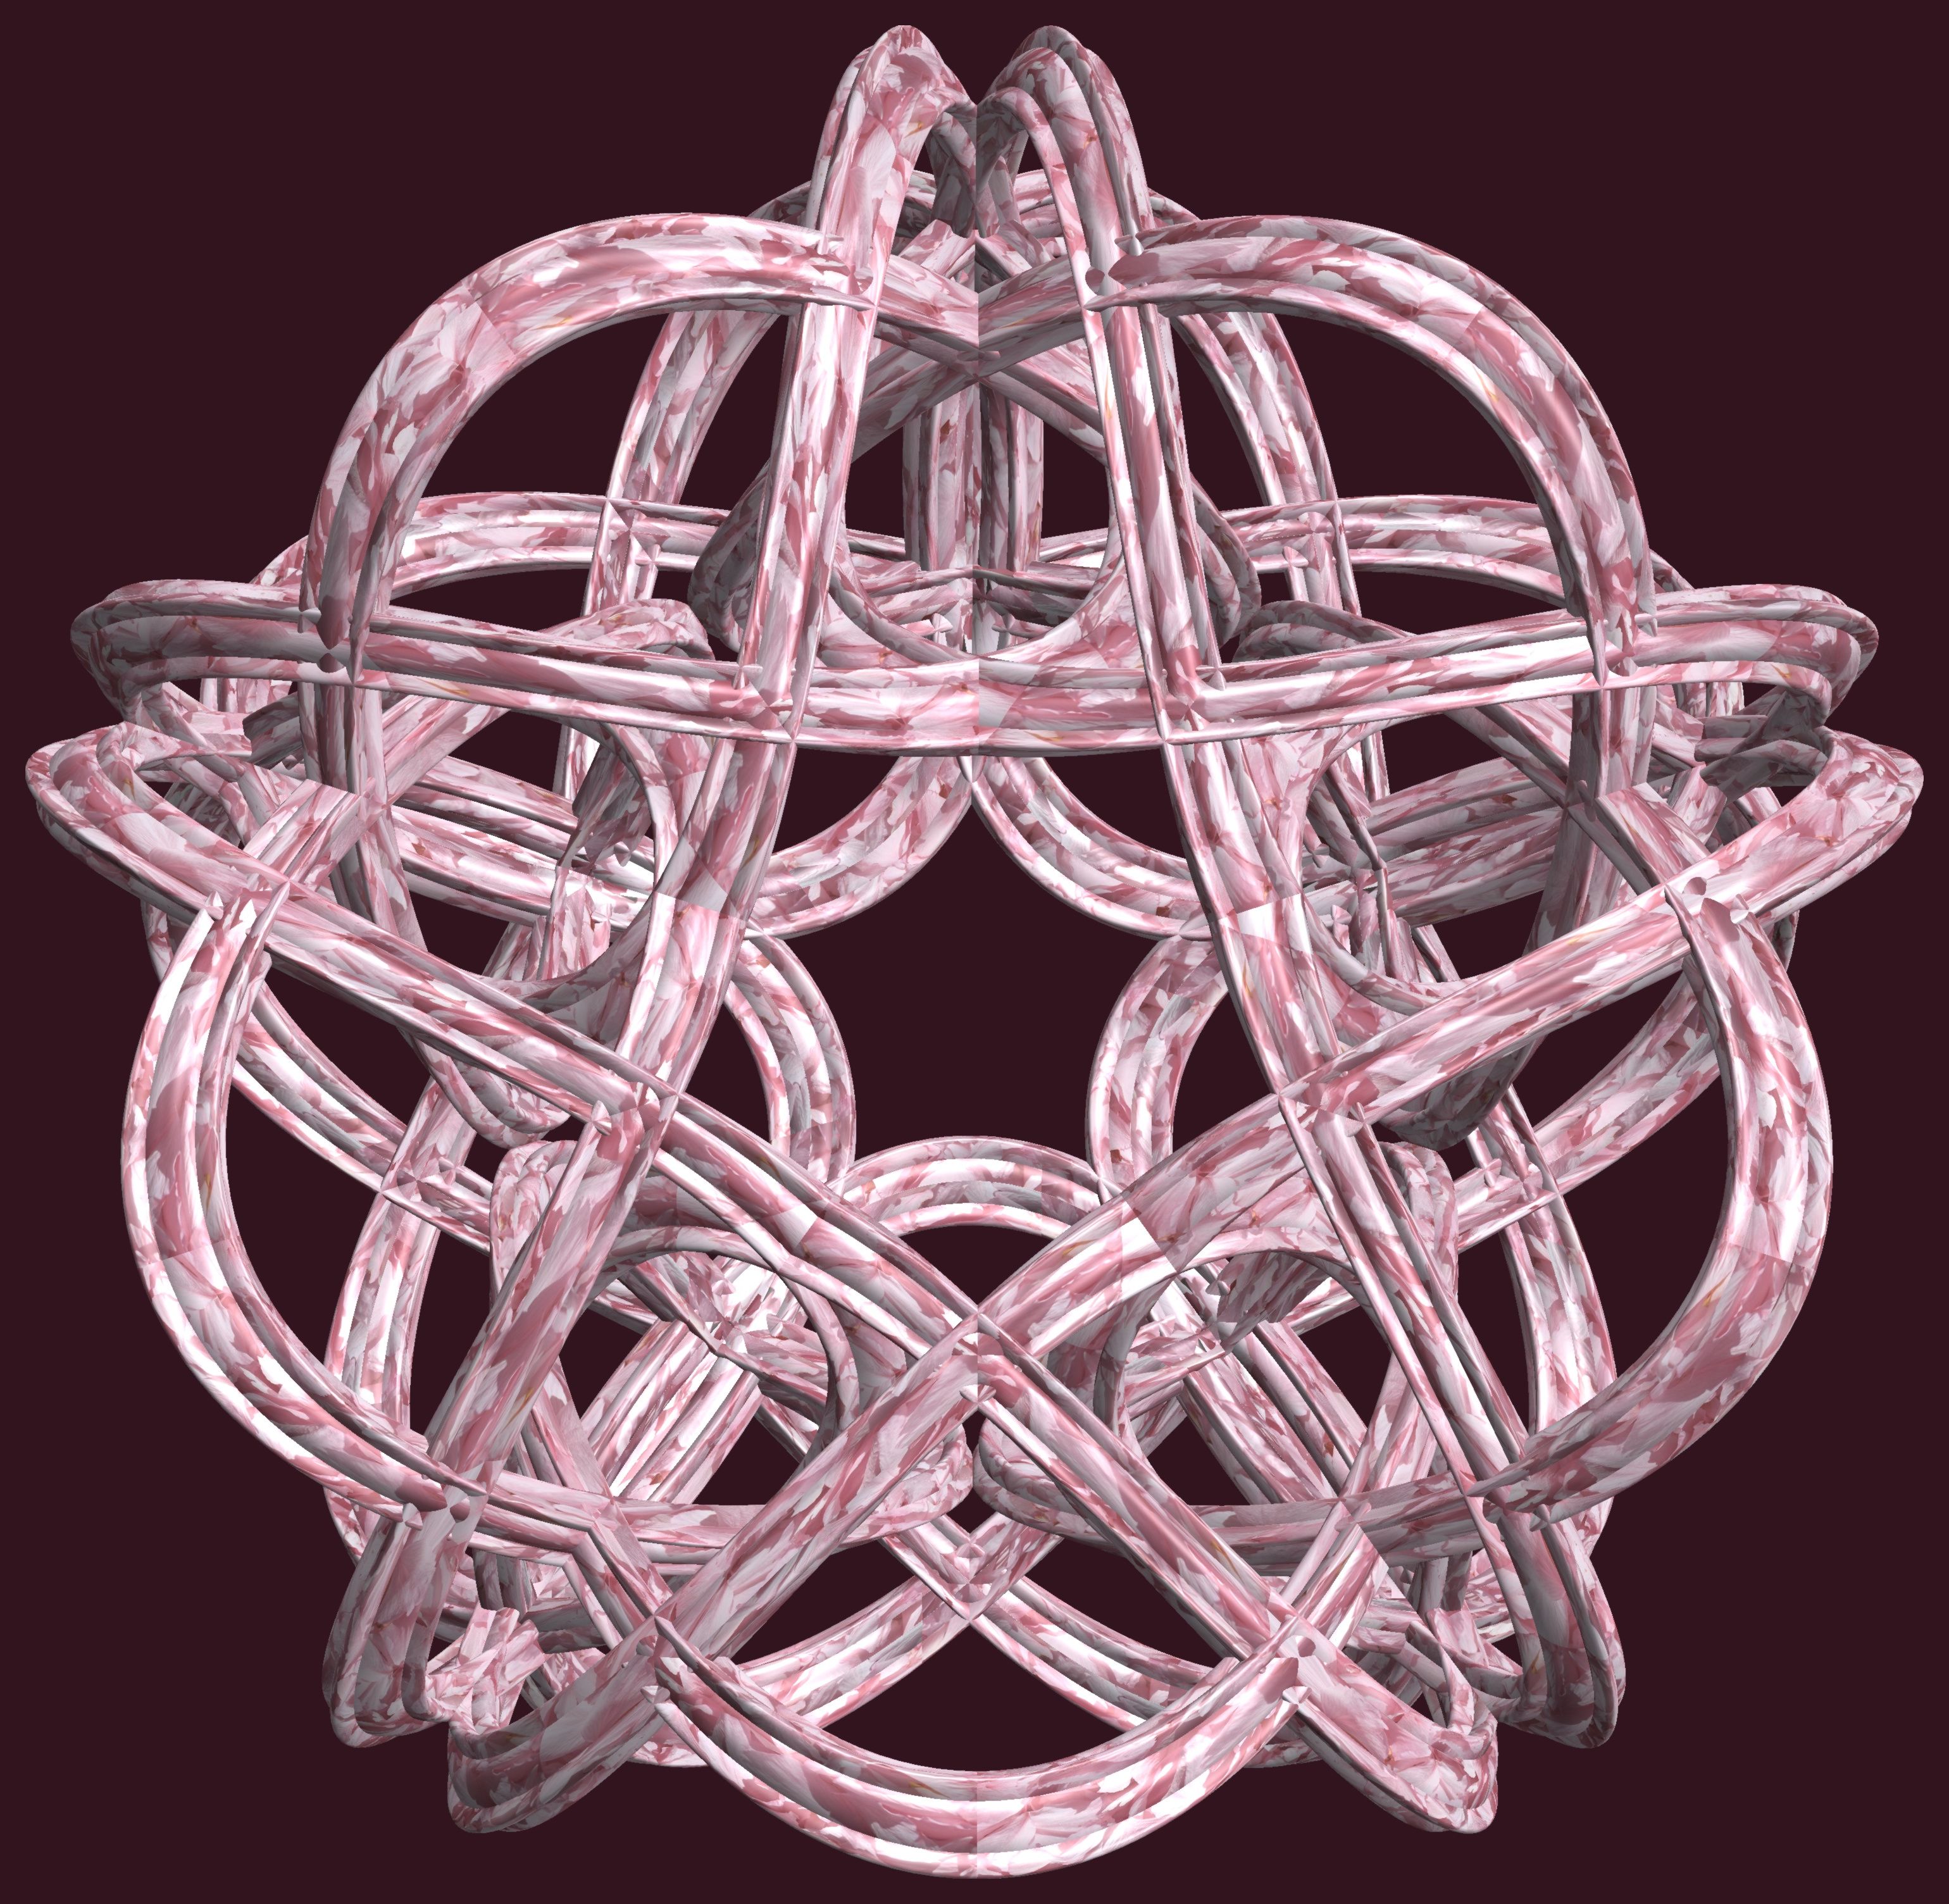
structure, texture, pattern, lighting, decor, circle, figure, design, symmetry, light fixture, 3d, graphic, chandelier, torus, mathematica, cg, parametricplot3d, code, program, algorithm, abstruct, mapping, lissajous